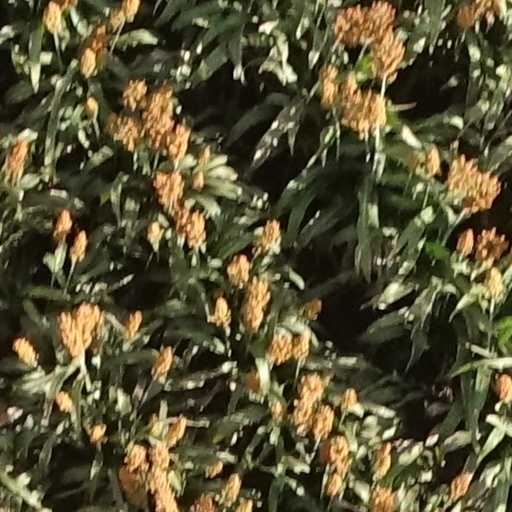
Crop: sorghum